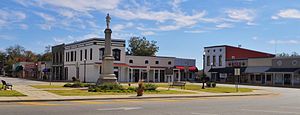
Clayton (Alabama)
Clayton er en amerikansk by i staten Alabama, der er administrativt centrum for det amerikanske county Barbour County. I 2000 havde byen et indbyggertal på 1.475.